Mogadishu

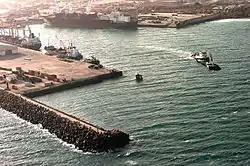
The Port of Mogadishu serves as a major national seaport.

Mogadishu Stadium was constructed in 1978 during the Barre administration, with the assistance of Chinese engineers. The facility was mainly used for hosting sporting activities, such as the Somalia Cup and for football matches with teams from the Somalia League. Presidential addresses and political rallies, among other events, were also held there. In September 2013, the Somali federal government and its Chinese counterpart signed an official cooperation agreement in Mogadishu as part of a five-year national recovery plan in Somalia. The pact will see the Chinese authorities reconstruct several major infrastructural landmarks, including the Mogadishu Stadium.